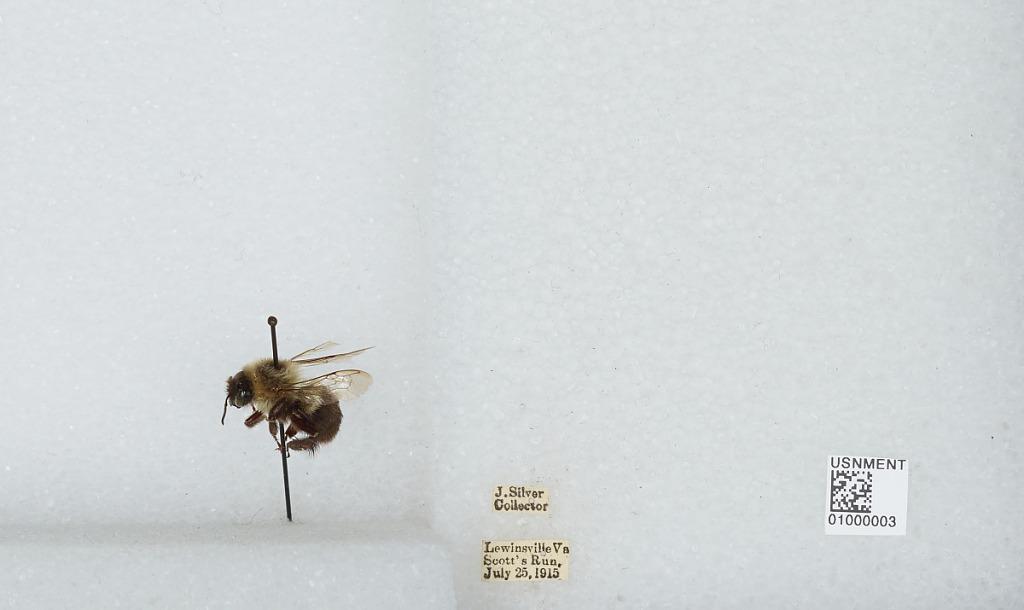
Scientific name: Bombus (Pyrobombus) impatiens Cresson
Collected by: J. Silver
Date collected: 1915-7-25
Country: United States
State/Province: Virginia
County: Fairfax
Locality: Scott's Run, Lewinsville
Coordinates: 38.9636, -77.2042